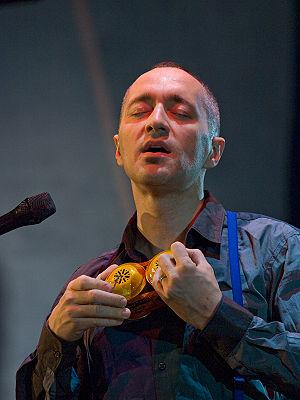
Theo Bleckmann, né le 28 mai 1966 à Dortmund, est un chanteur de jazz et un compositeur de musique moderne américain d'origine allemande. Son œuvre est saluée par la critique musicale aux États-Unis et dans d'autres pays, et il obtint différents prix musicaux. En 2010, son album Twelve Songs by Charles Ives with Kneebody a été nominé aux Grammy Awards et elle remporta en Allemagne le prix Echo.